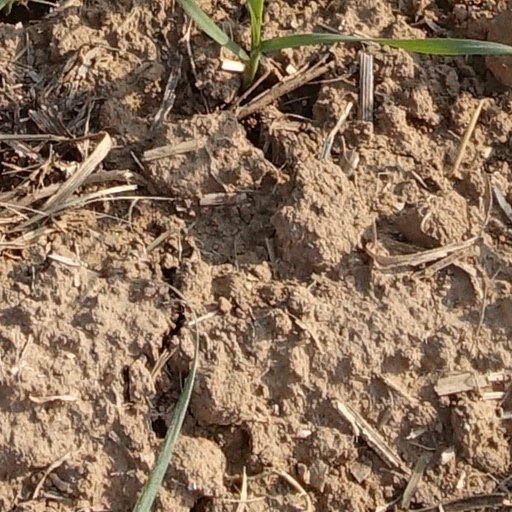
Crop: wheat